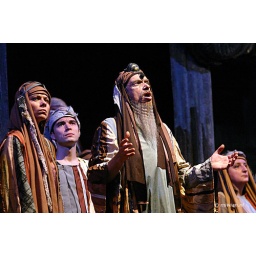
UItvoering van de beroemde opera van Guiseppe Verdi op het Grote Kerkhof in Deventer door de Silesian State Opera.